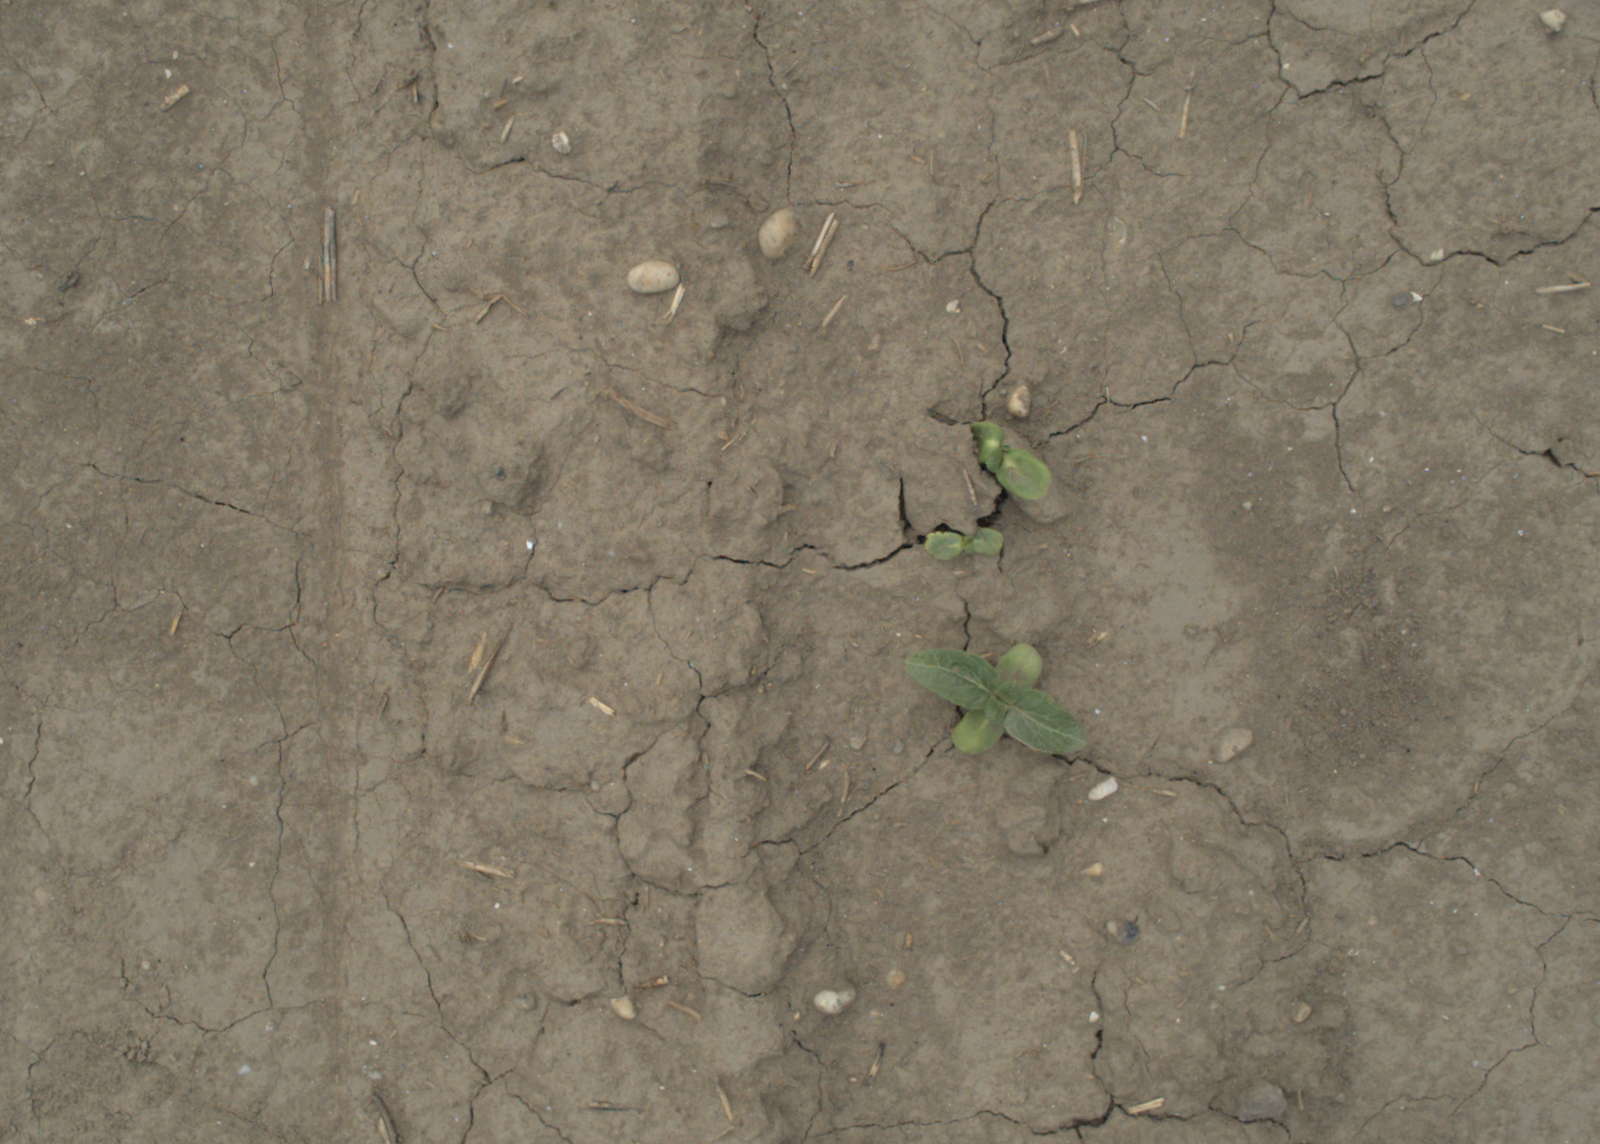
Capture date: 05.07.2021 13:06:27
Weather: cloudy
Wind: medium
Seeding date: 08.06.2021
Plant canopy height (mm): 961